University of Portland

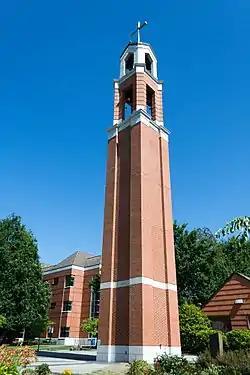
The bell tower

The school is undergoing expansion and renovations for both its campus housing facilities, academic buildings, and recreation facilities. For housing, a new residence hall (Lund Family) was built for the 2016–2017 school year. The university also renovated the existing dining facility known as The Commons, which was renamed the Bauccio Commons in honor of alumnus Fedele Bauccio, who founded the Bon Appetit Management Company which provides food services to the campus.